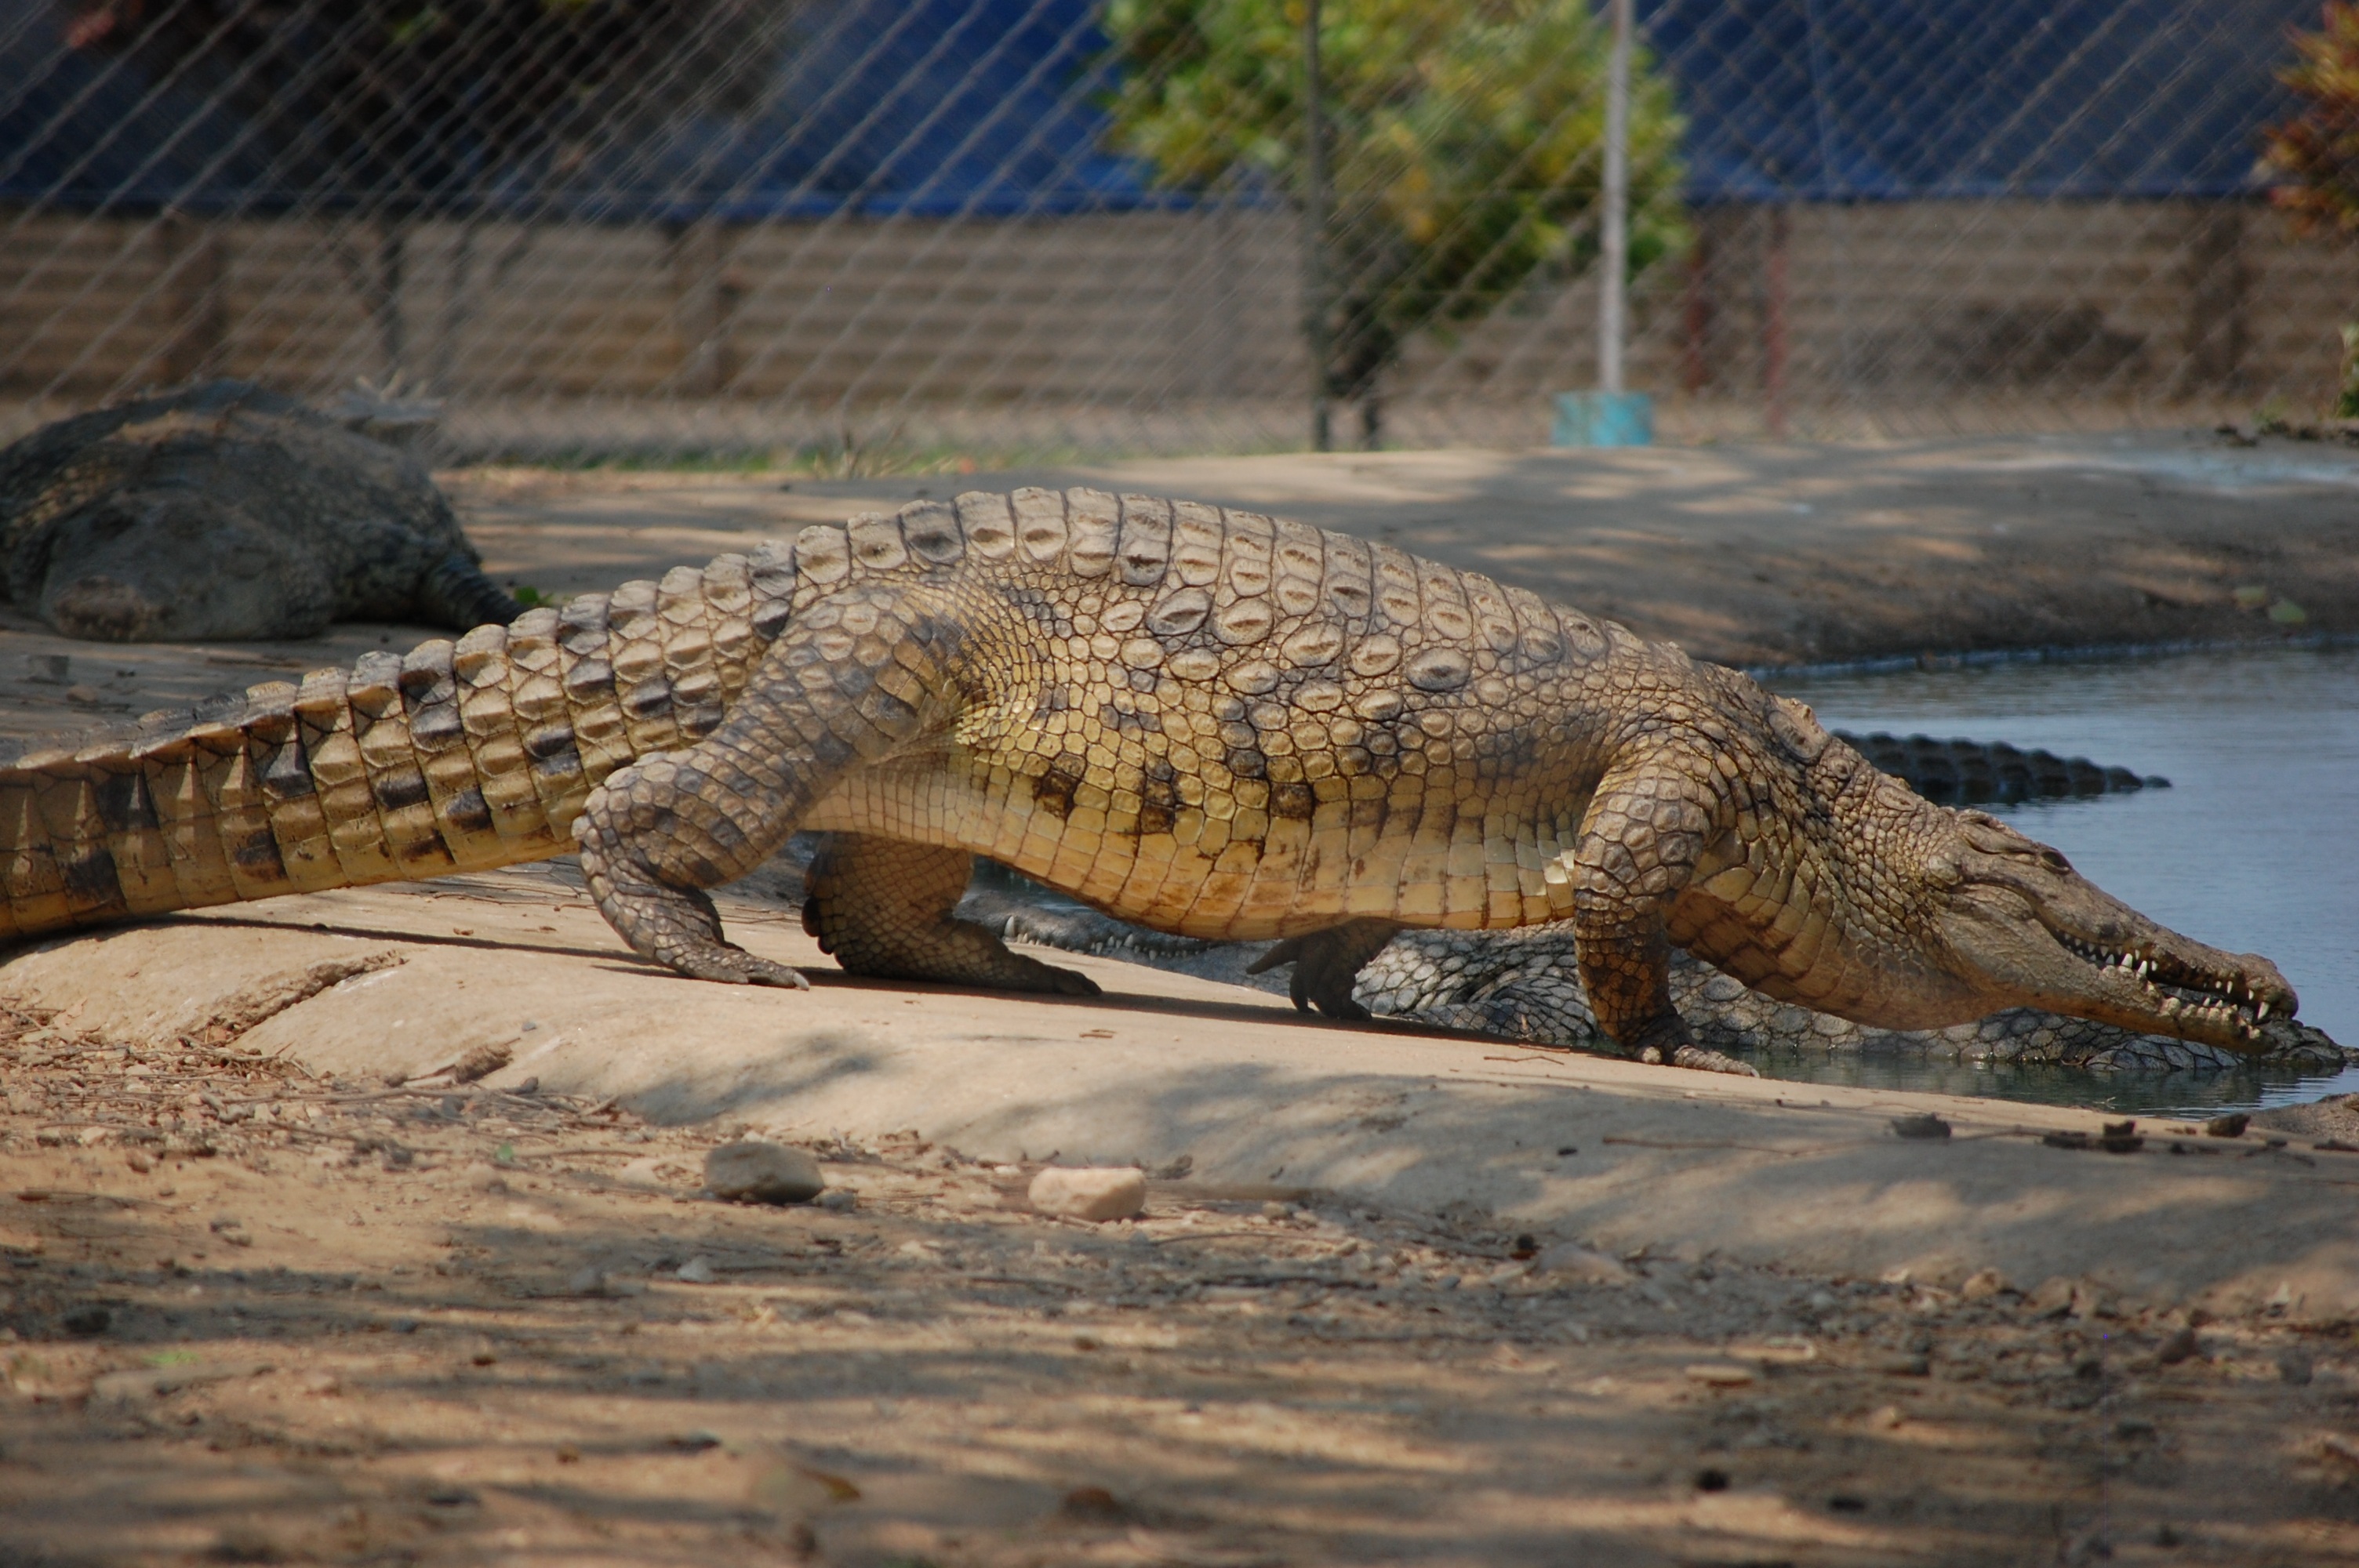
nature, wildlife, zoo, africa, reptile, fauna, crocodile, alligator, skin, vertebrate, crocodilia, american alligator, nile crocodile